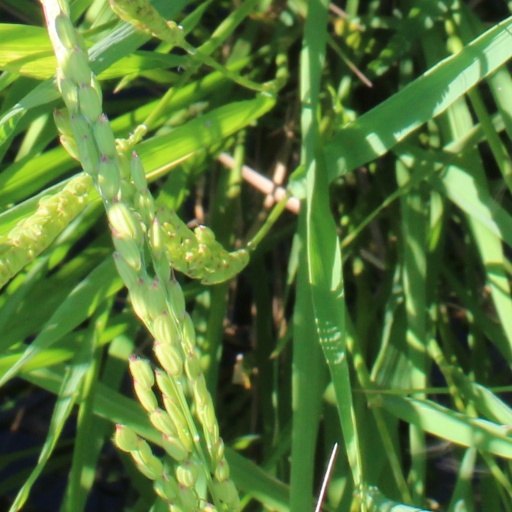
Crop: rice